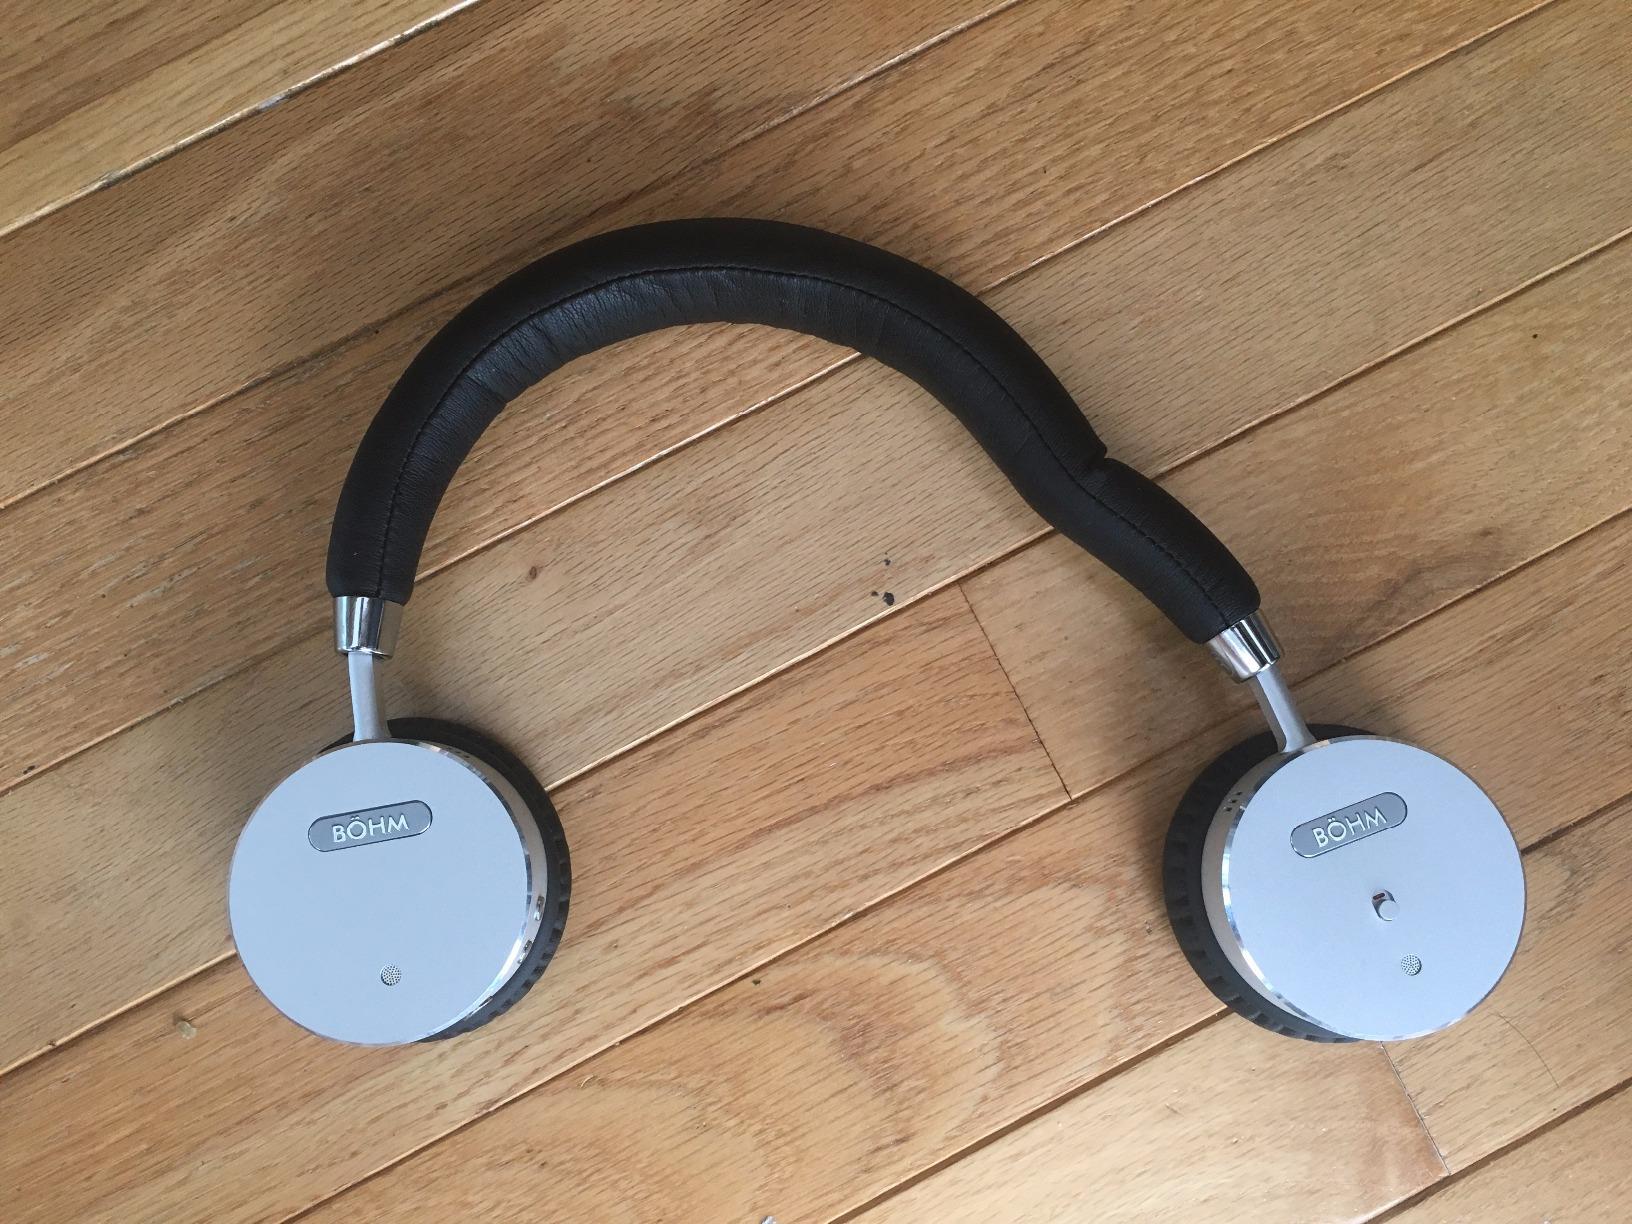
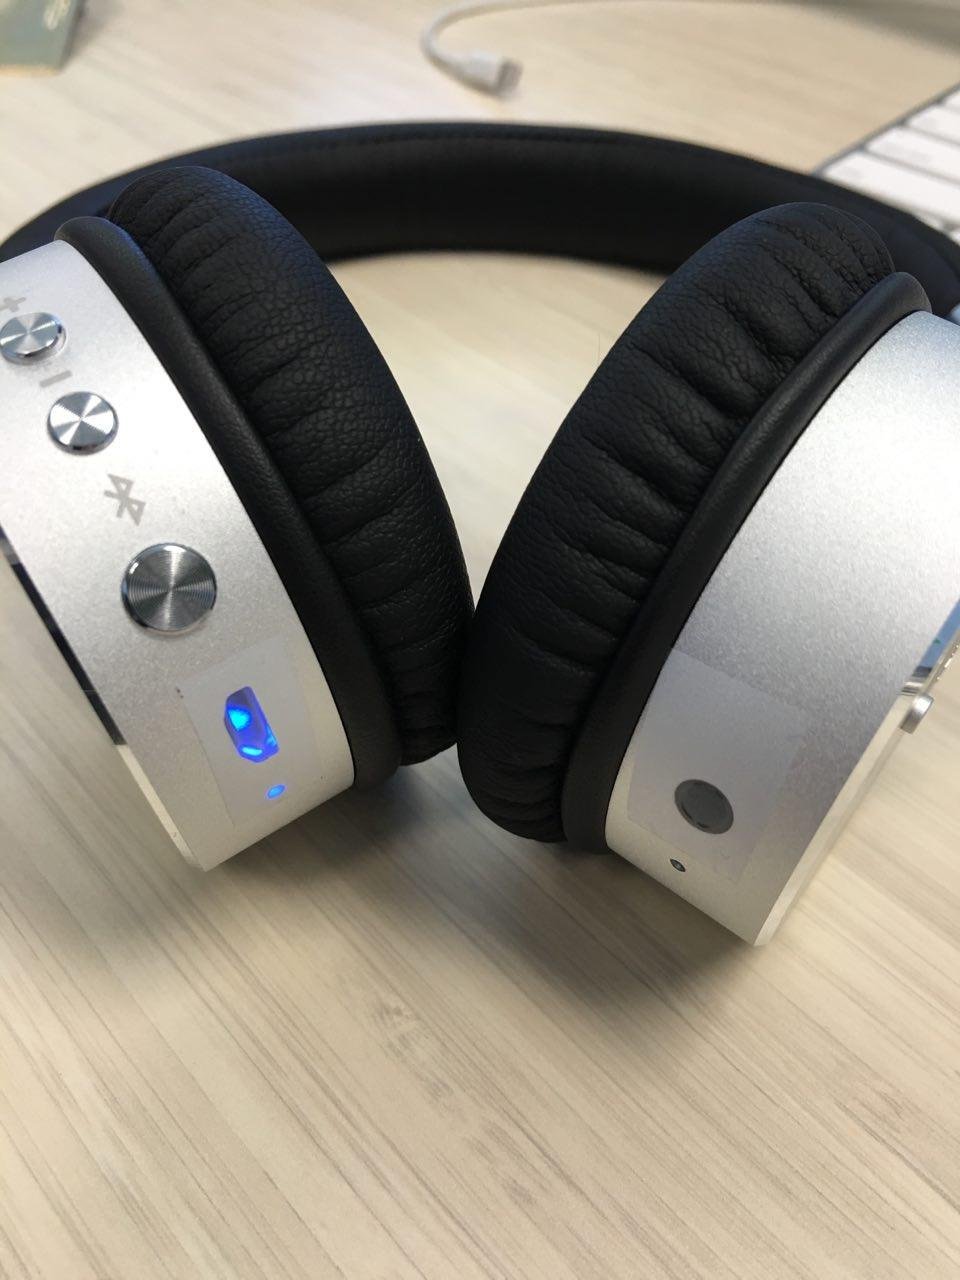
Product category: headphones
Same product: yes